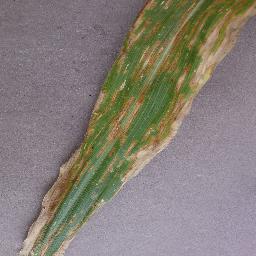
Label: Corn___Northern_Leaf_Blight